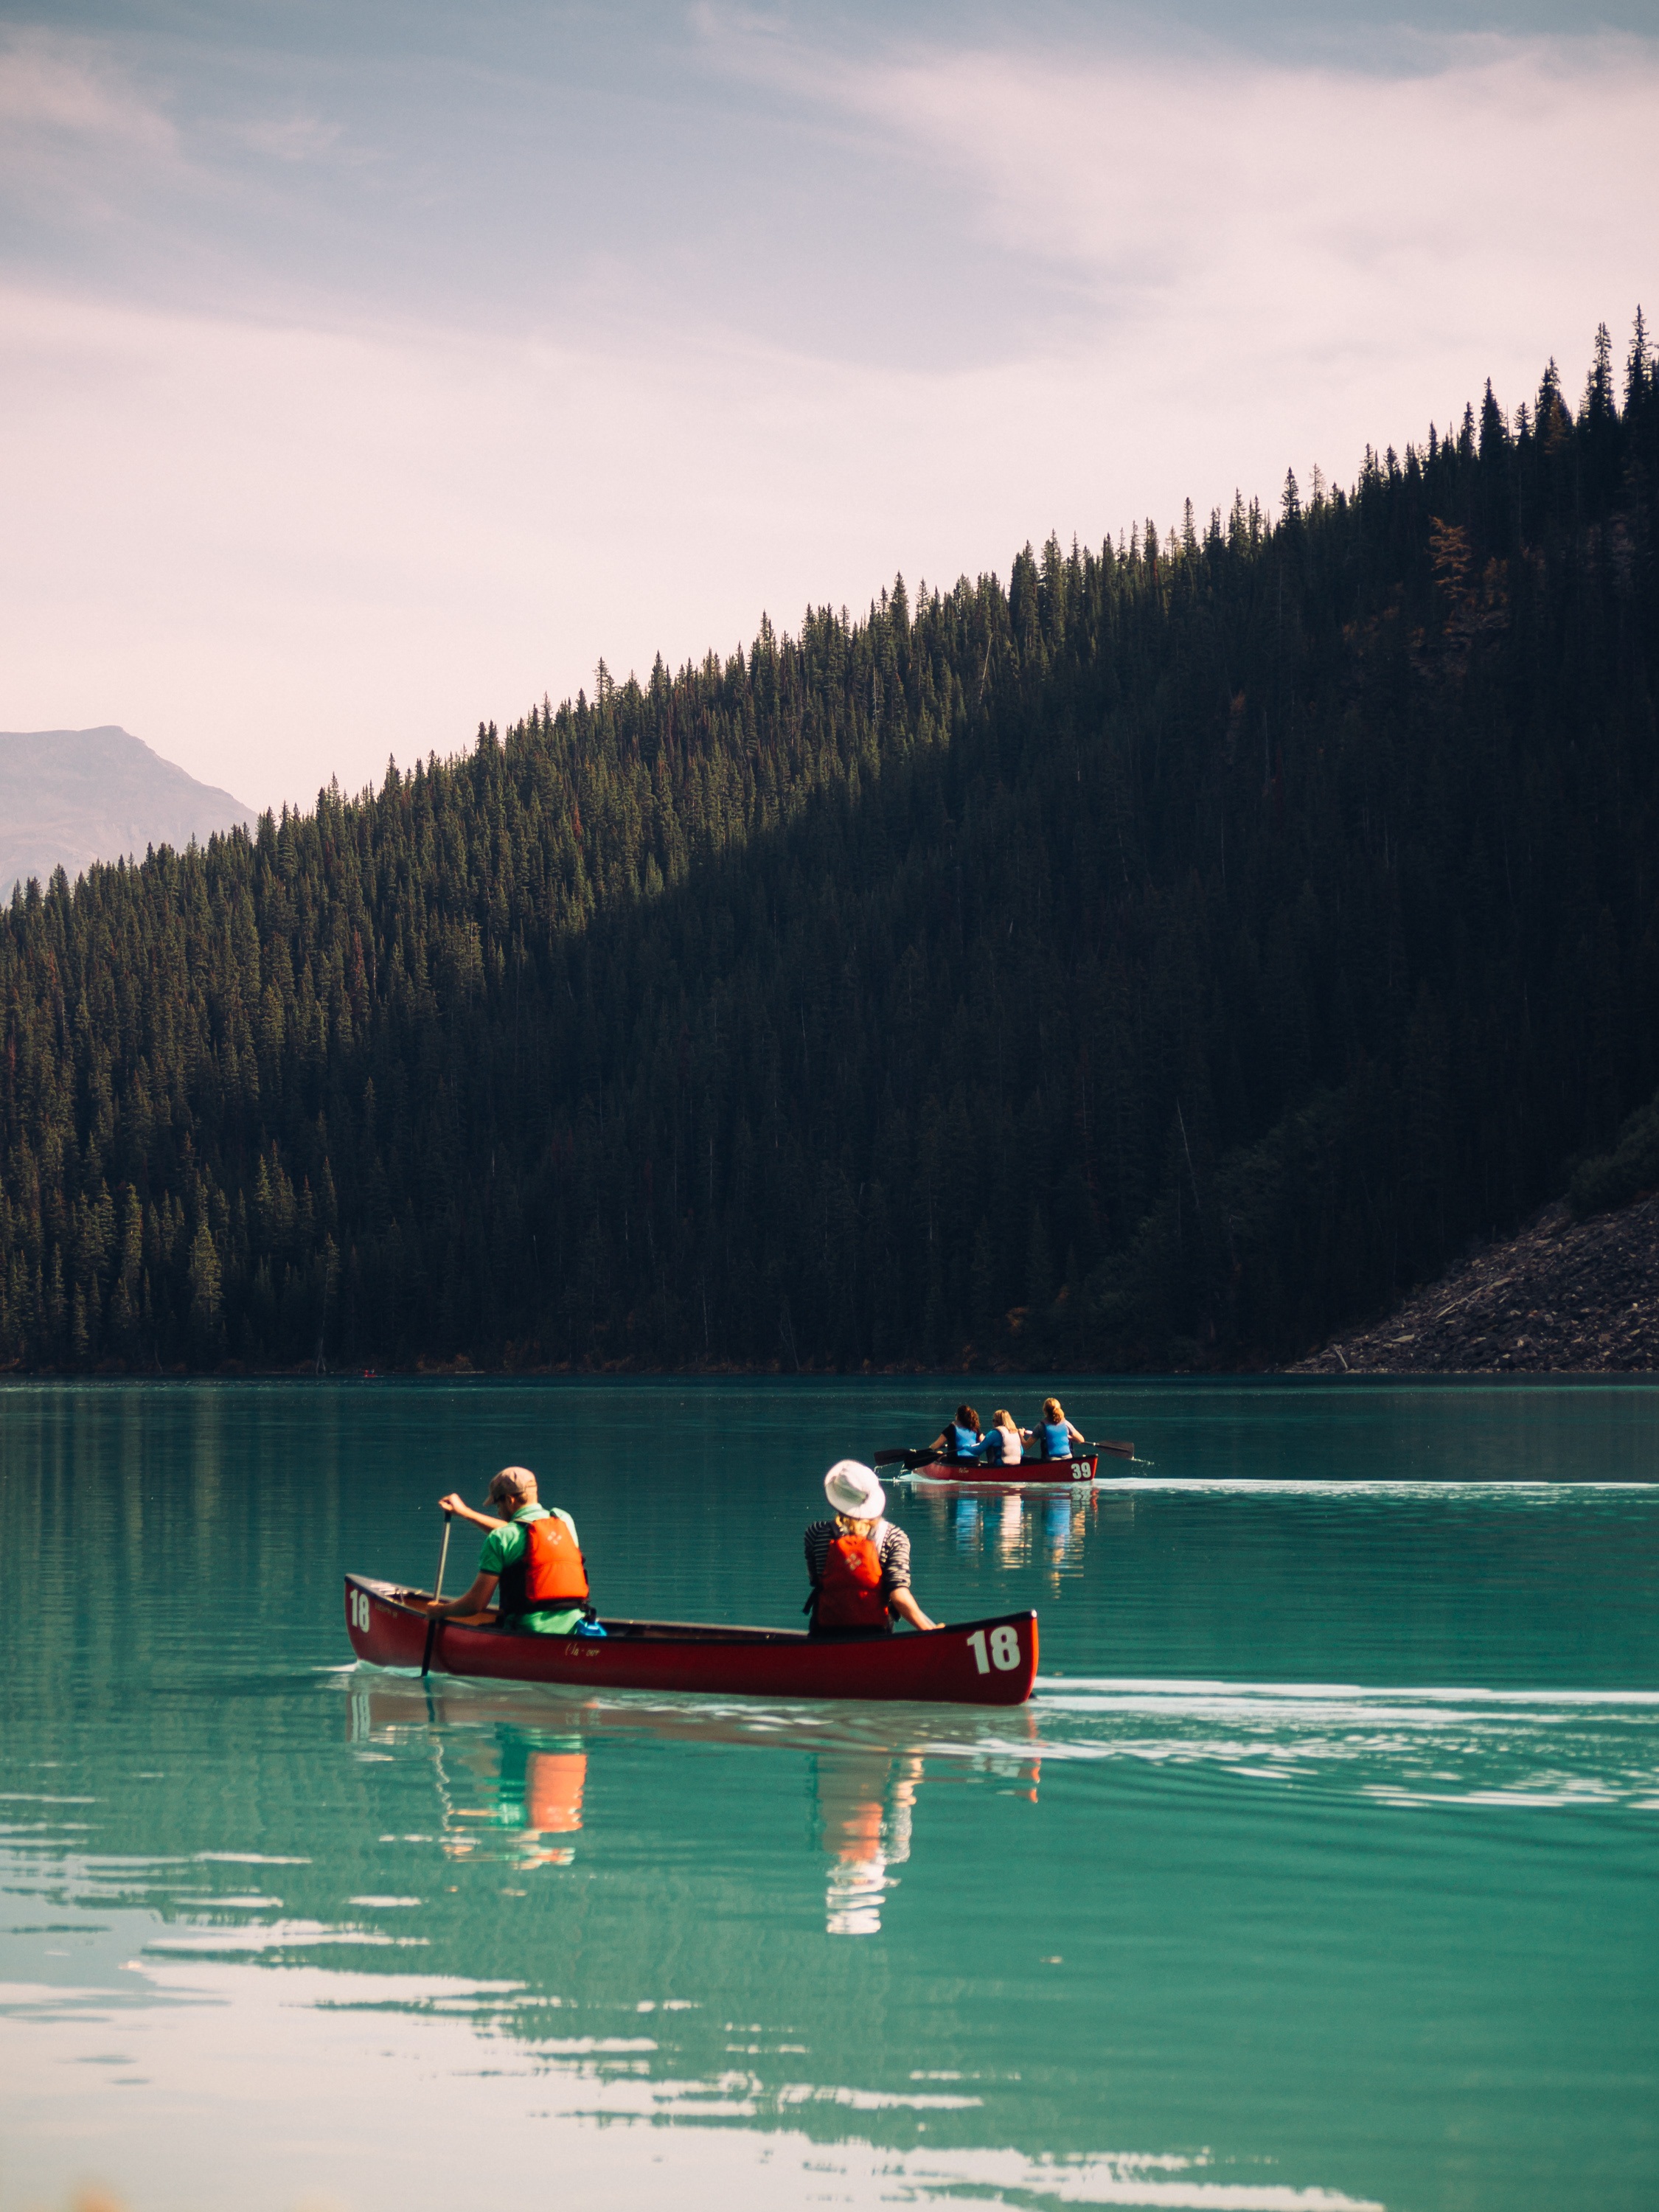
adventure, clouds, foliage, forest, lake, landscape, mountain, nature, outdoors, people, recreation, sky, tourists, travel, trees, vacation, view, water